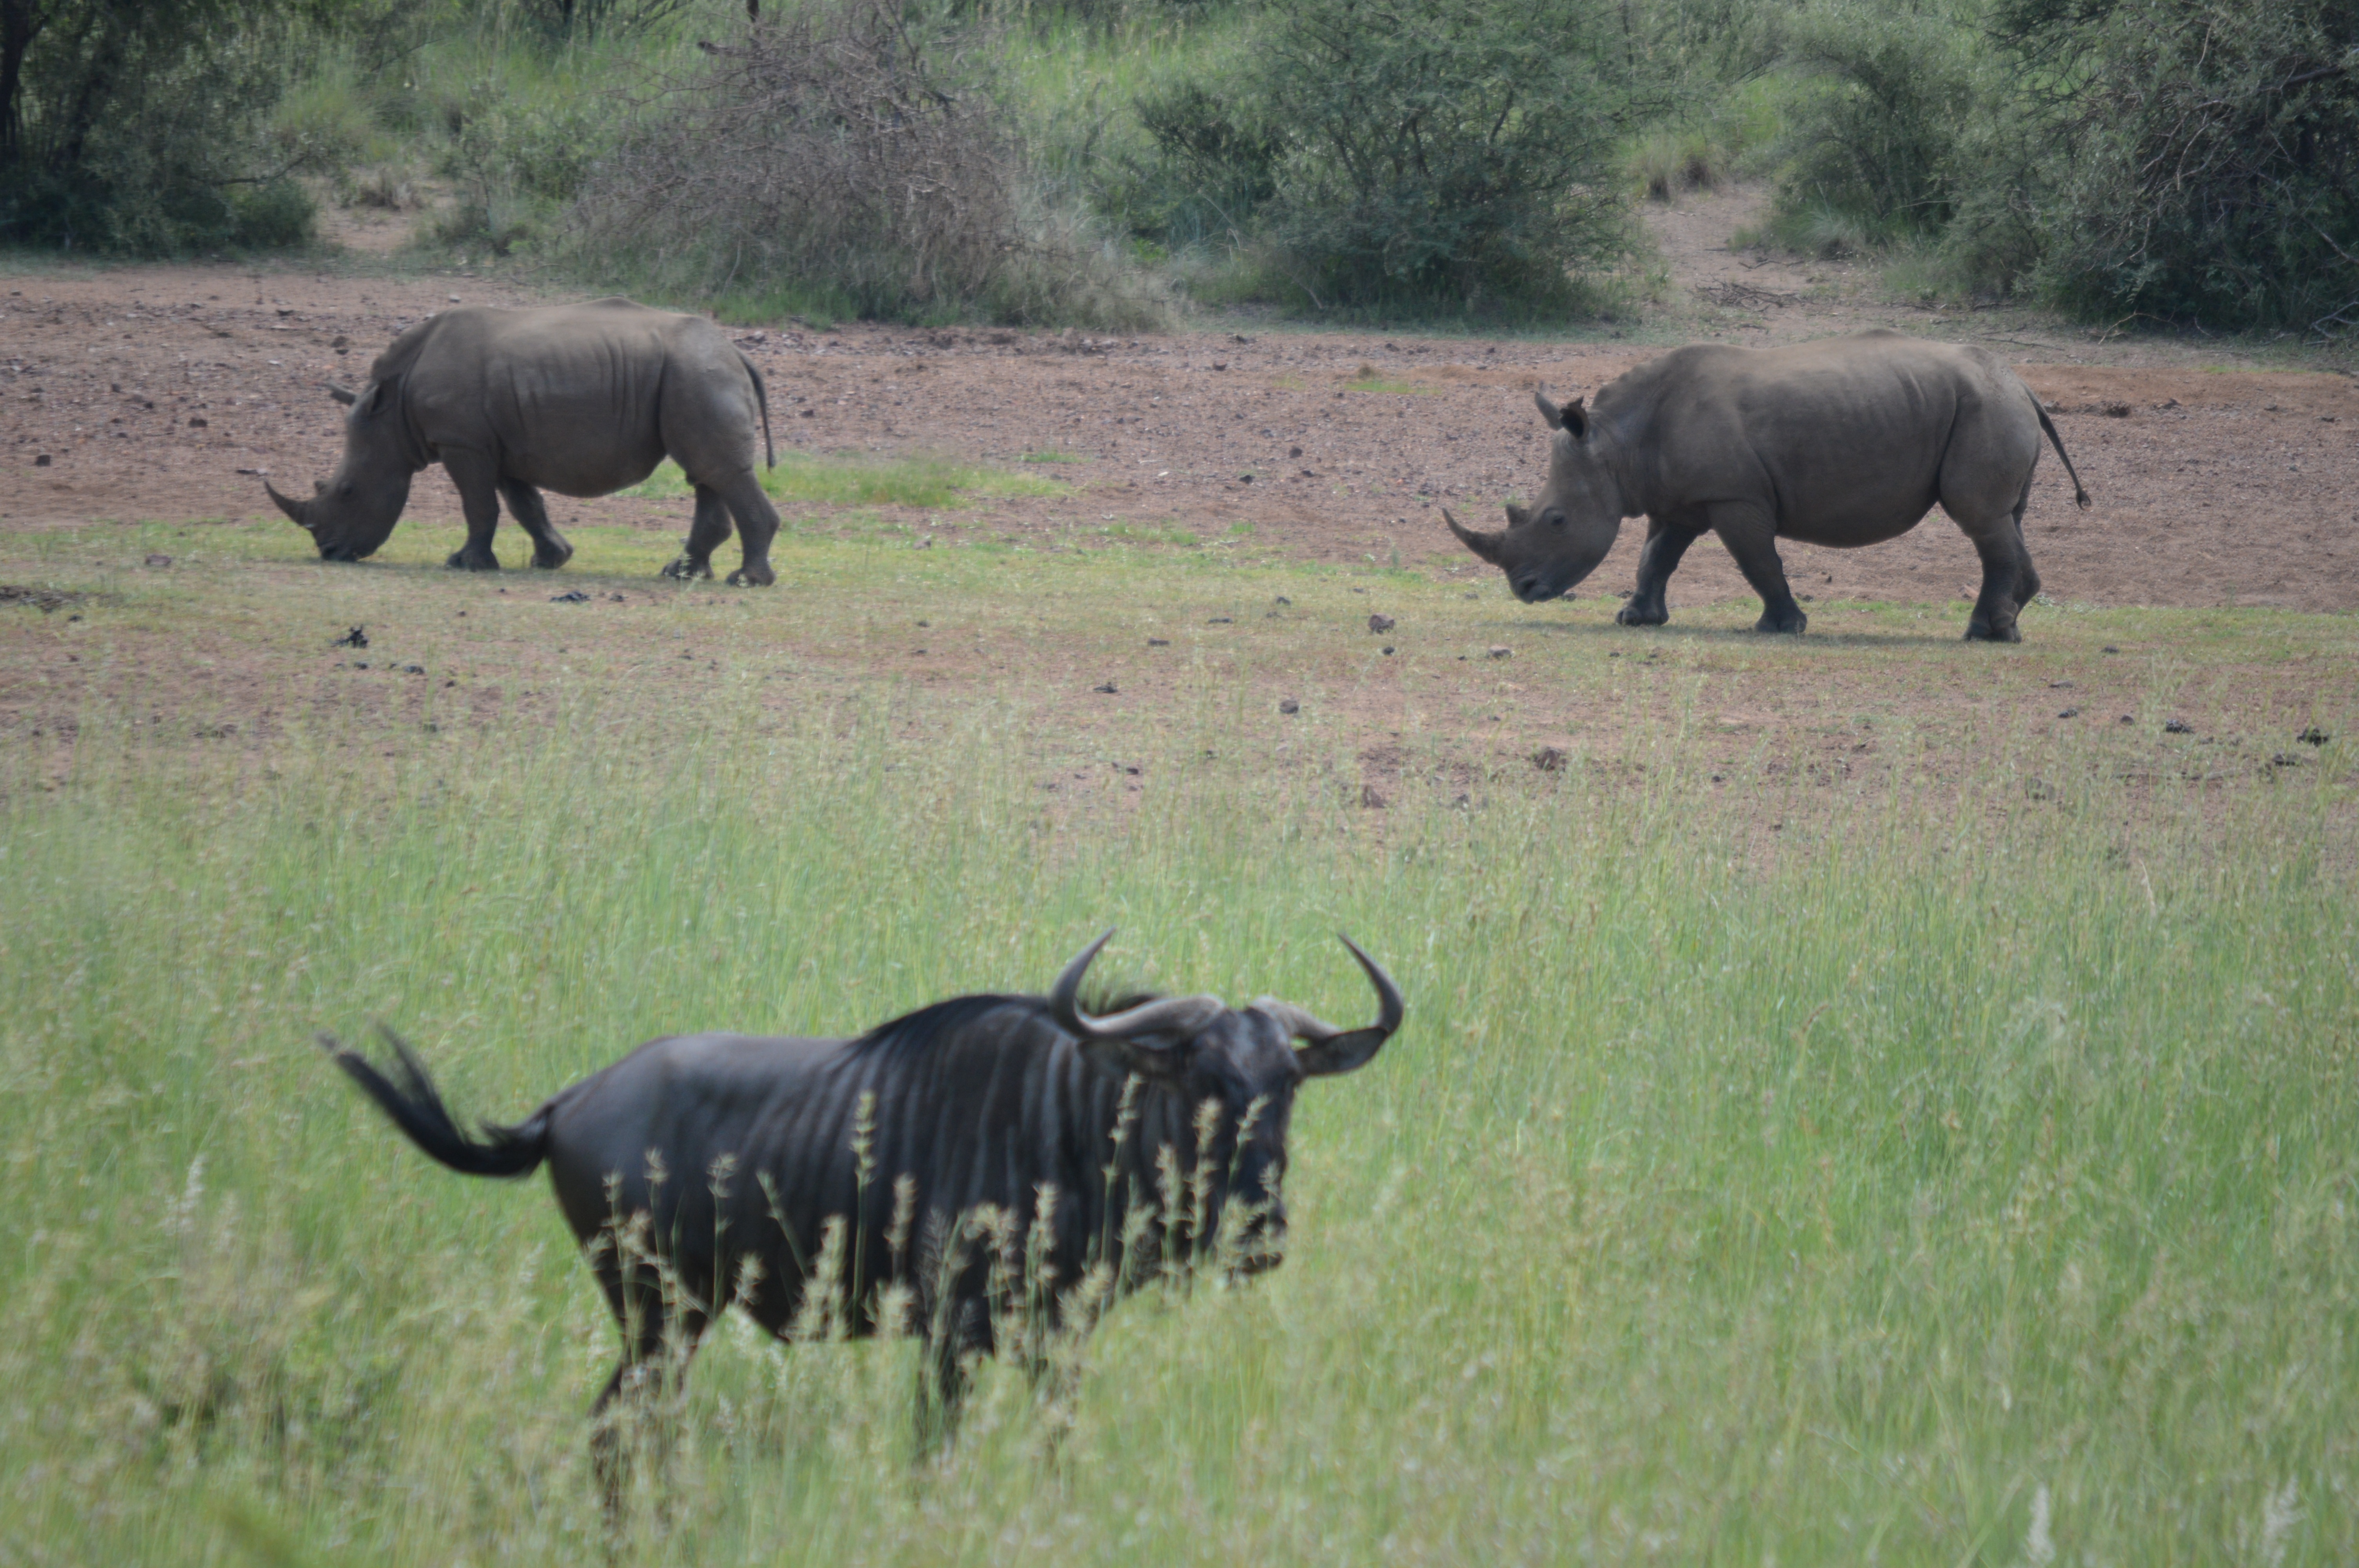
nature, adventure, wildlife, wild, herd, pasture, grazing, africa, mammal, fauna, savanna, plain, rhino, rhinoceros, grassland, safari, indian elephant, african elephant, wildebeest, cattle like mammal